Richie Hayward

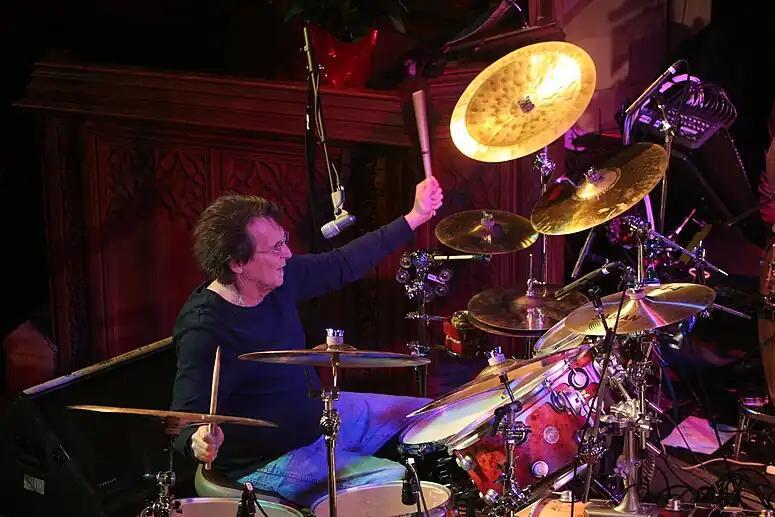
Hayward playing with Little Feat in 2008

Richard Hayward (February 6, 1946 – August 12, 2010) was an American drummer best known as a founding member and drummer in the band Little Feat. He performed with several bands and worked as a session player. Hayward also joined with friends in some small acting roles on television, which included an episode of "F Troop".